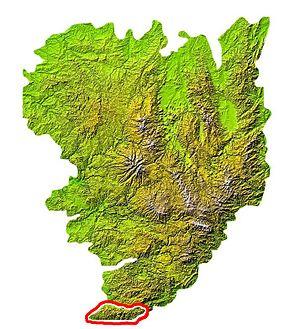
Situation de la Montagne Noire sur la carte du Massif central
La montagne Noire, qui abrite à son pied la ville de Mazamet dans le Tarn, est un massif montagneux situé à l'extrémité sud-ouest du Massif central, en France. Il sépare les départements du Tarn, de l'Hérault, de l'Aude et de la Haute-Garonne.